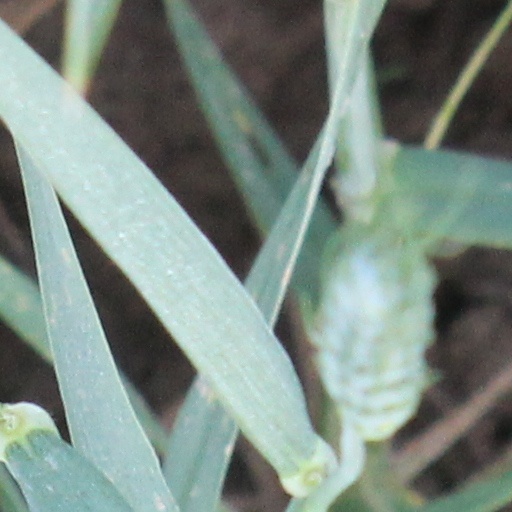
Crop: wheat